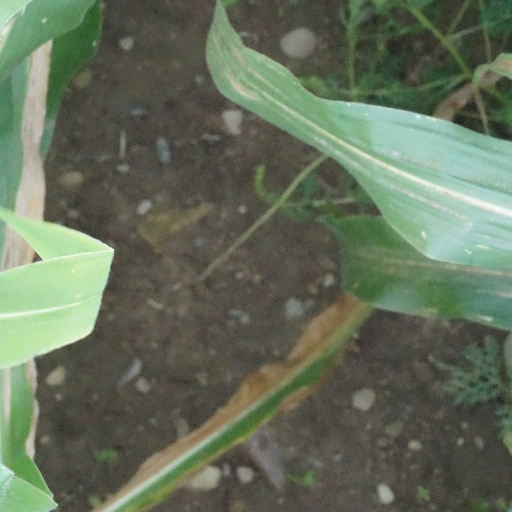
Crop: maize; corn